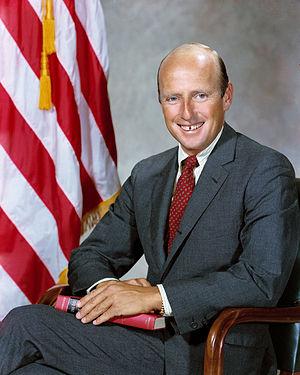
Février